Cleo Laine

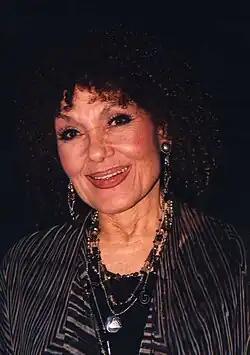
Laine in 1997

In 1972, Laine had a successful tour of Australia; she released six top-100 albums in that country throughout the 1970s. Her first performance in the United States was a concert later that year at New York's Lincoln Center, followed in 1973 by the first of her many Carnegie Hall appearances. Tours of the US and Canada soon followed, and with them a succession of record albums and television appearances, including "The Muppet Show" in 1977. This led, after several nominations, to her first Grammy award, in recognition of the live recording of her 1983 Carnegie concert. She kept touring into the 21st century, including in Australia in 2005. She performed live in the UK as late as 2018. Other important recordings during that time were duet albums with Ray Charles ("Porgy and Bess") as well as Arnold Schoenberg's "Pierrot Lunaire", for which she was nominated for a Grammy Award.